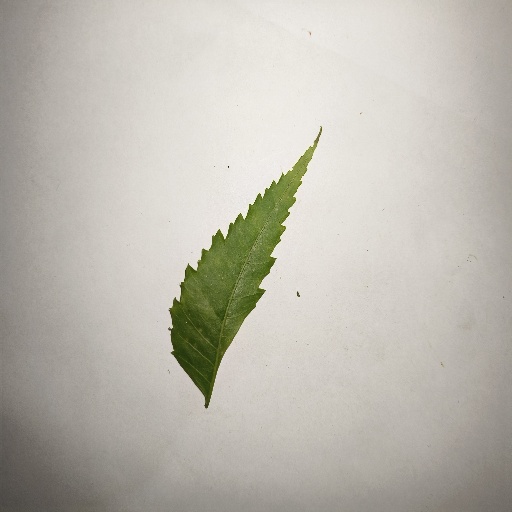
Species: Neem
Leaf condition: Healthy Leaf